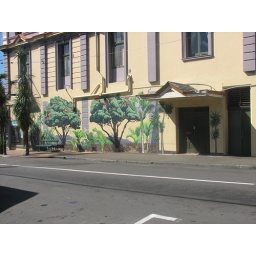
24 March 2008 - Mural on the Rintoul St wall of the triangle building on the corner of Rintoul and Riddiford Sts in Newtown.